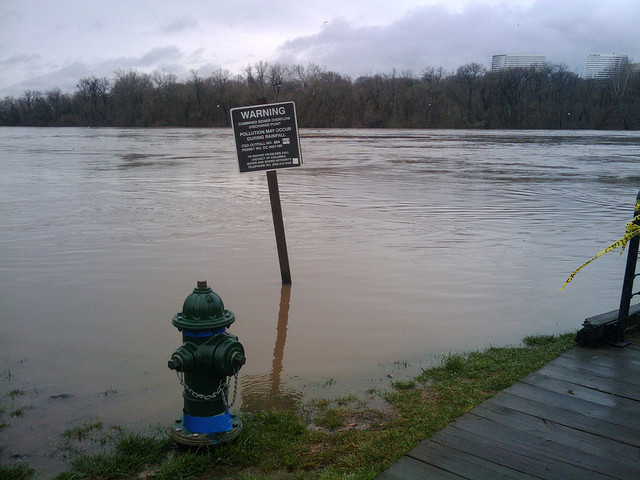
user: Given an image and a question. Answer the question in a short answer. Question: What could have caused this to happen? Short Answer:
assistant: storm